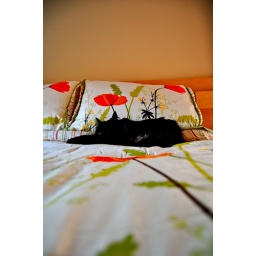
boy in bed